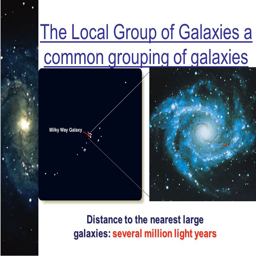
distance to the nearest large galaxies : light years